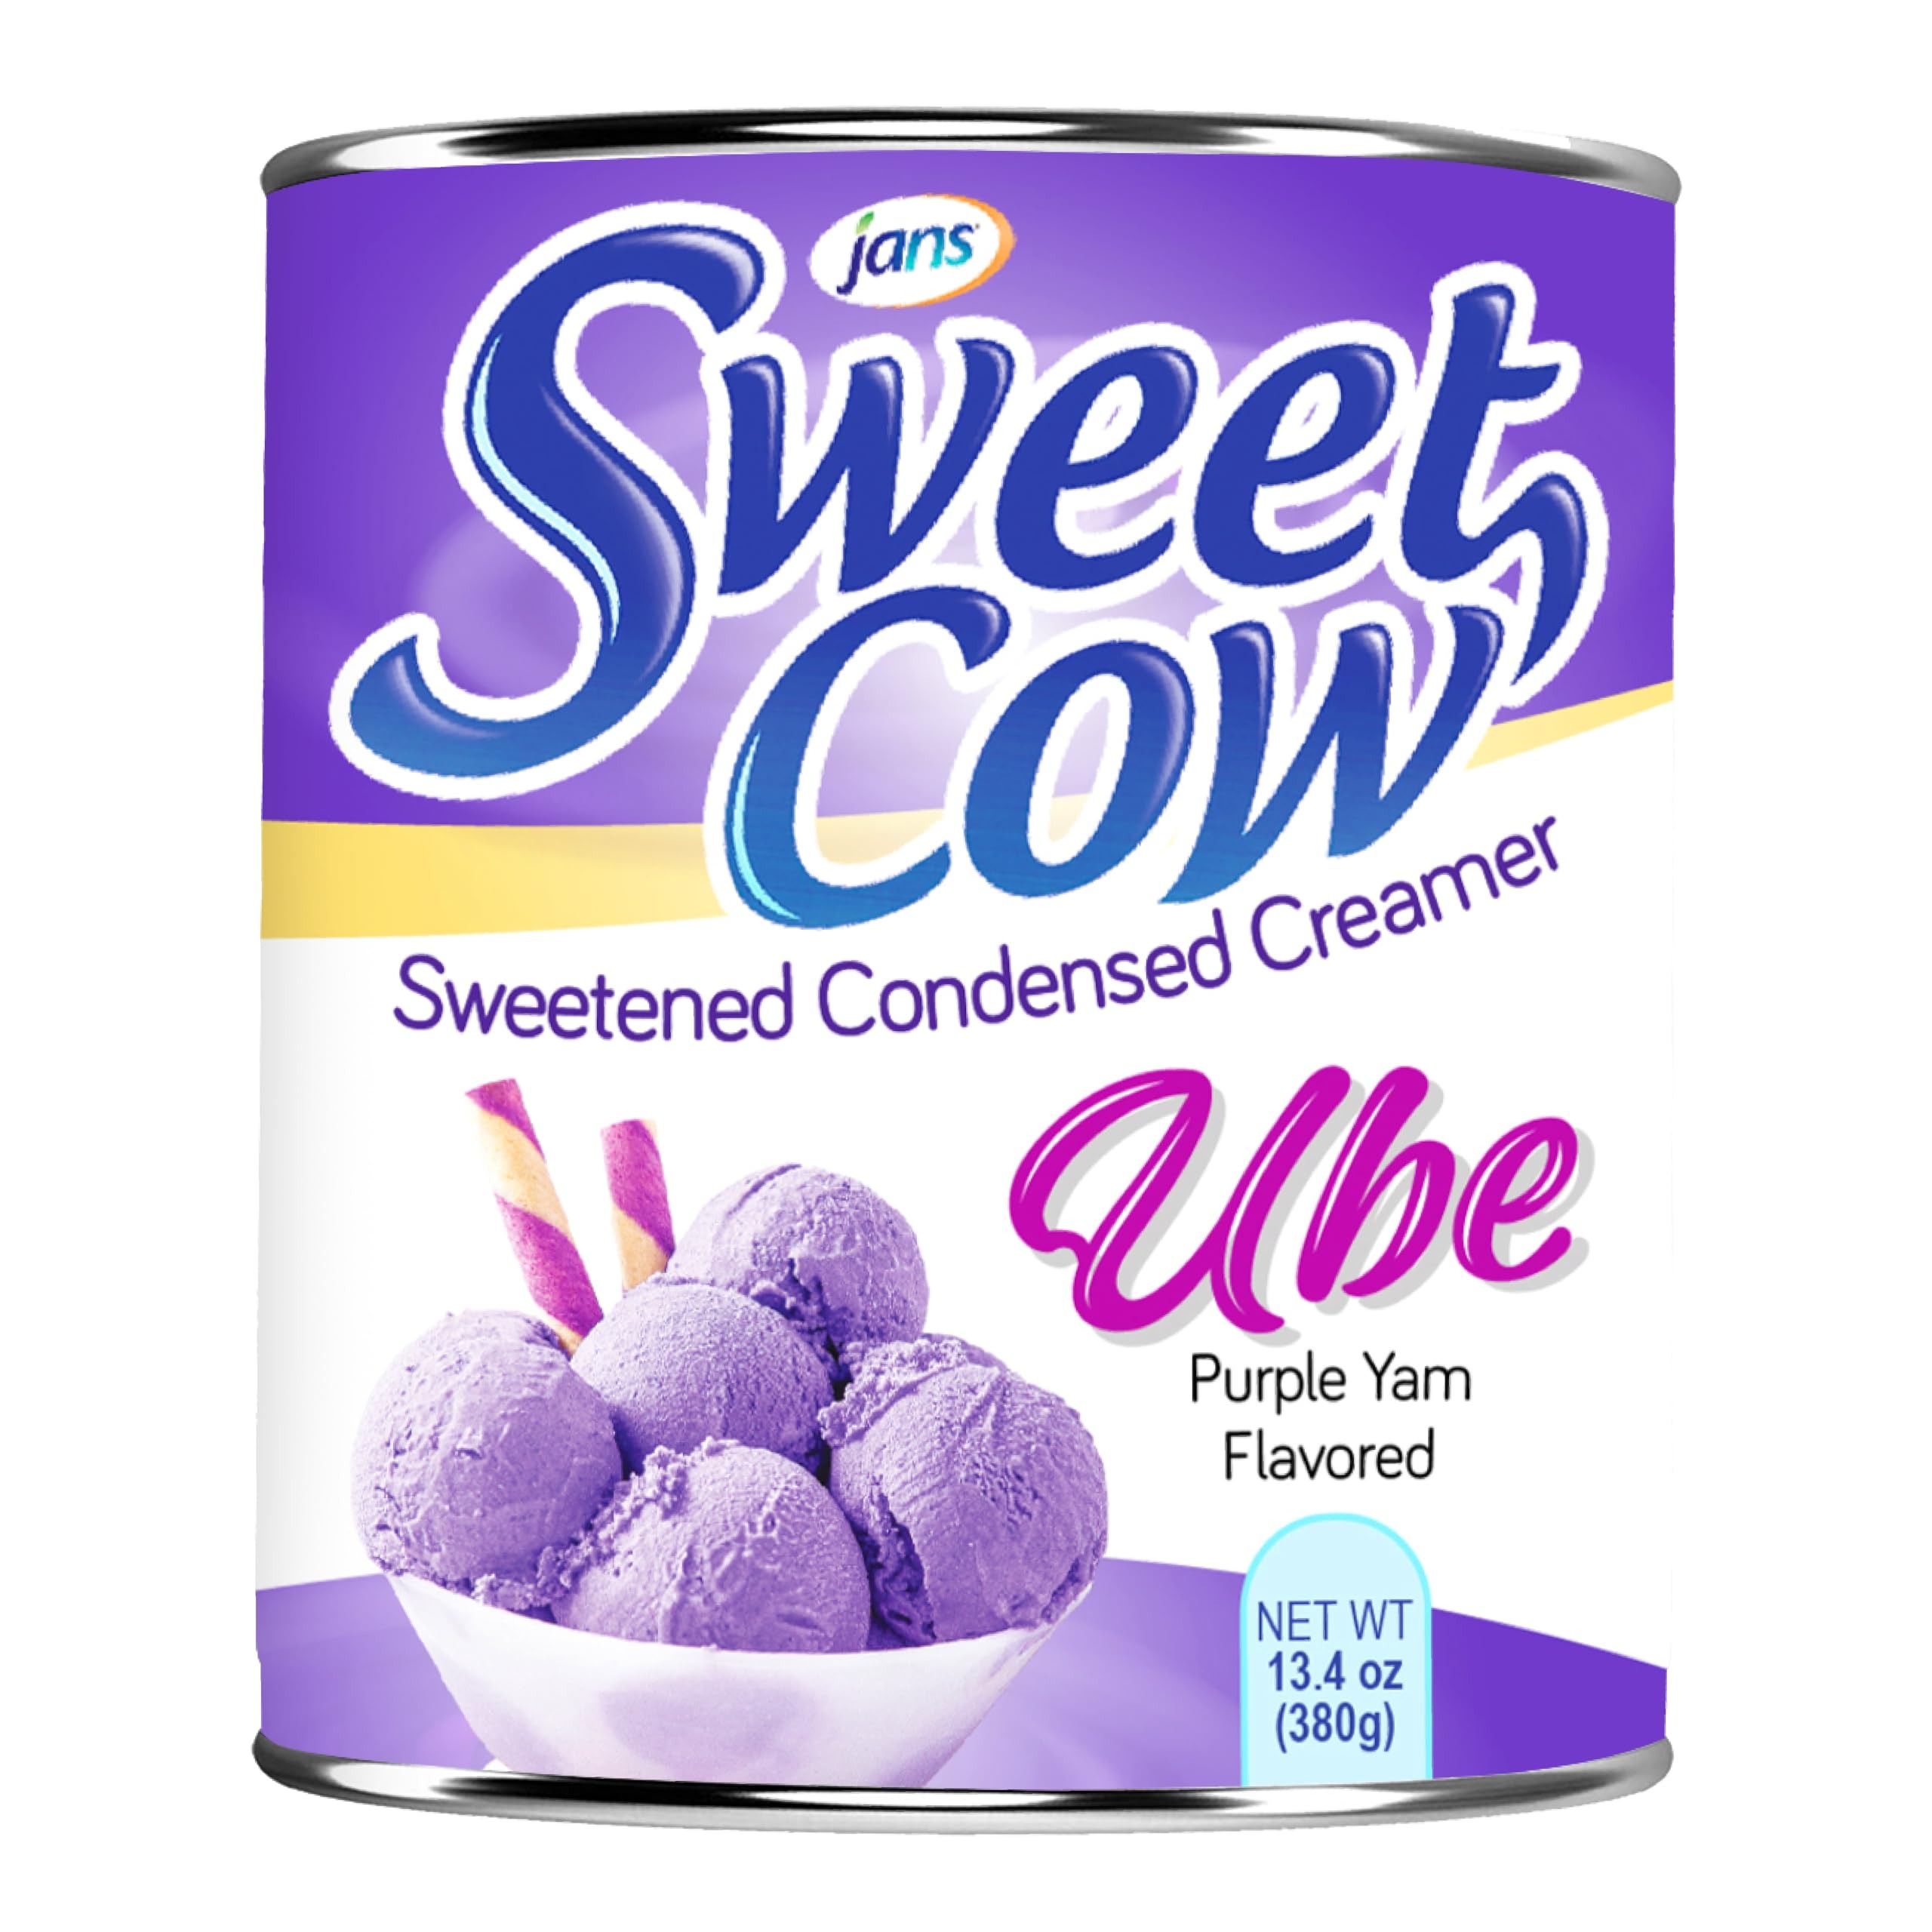
Item Name: Ube Condensed Milk, 13.40 oz (Pack of 1) | Jans Sweet Cow Sweetened Condensed Creamer
Bullet Point 1: Thick & Creamy
Bullet Point 2: Sweet & Velvety
Bullet Point 3: Add to Your Baking Product
Bullet Point 4: Mix it with your favorite Dessert
Bullet Point 5: Versatile use
Product Description: Our Sweet Cow Sweetened Condensed Creamer is now available in Ube flavor! Its easy to use and readily available; just open the can and pour! Use it in any recipe or drench your desserts in milky ube goodness.
Value: 13.4
Unit: Ounce

Price: 8.88